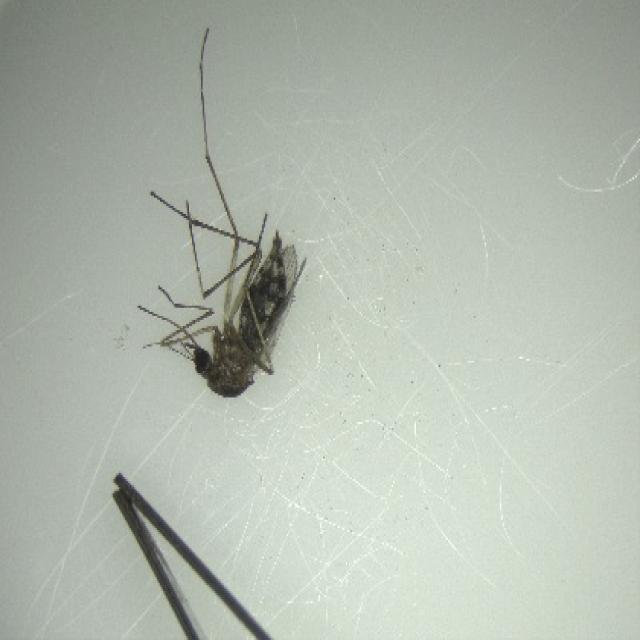
Species: aedes_vexans